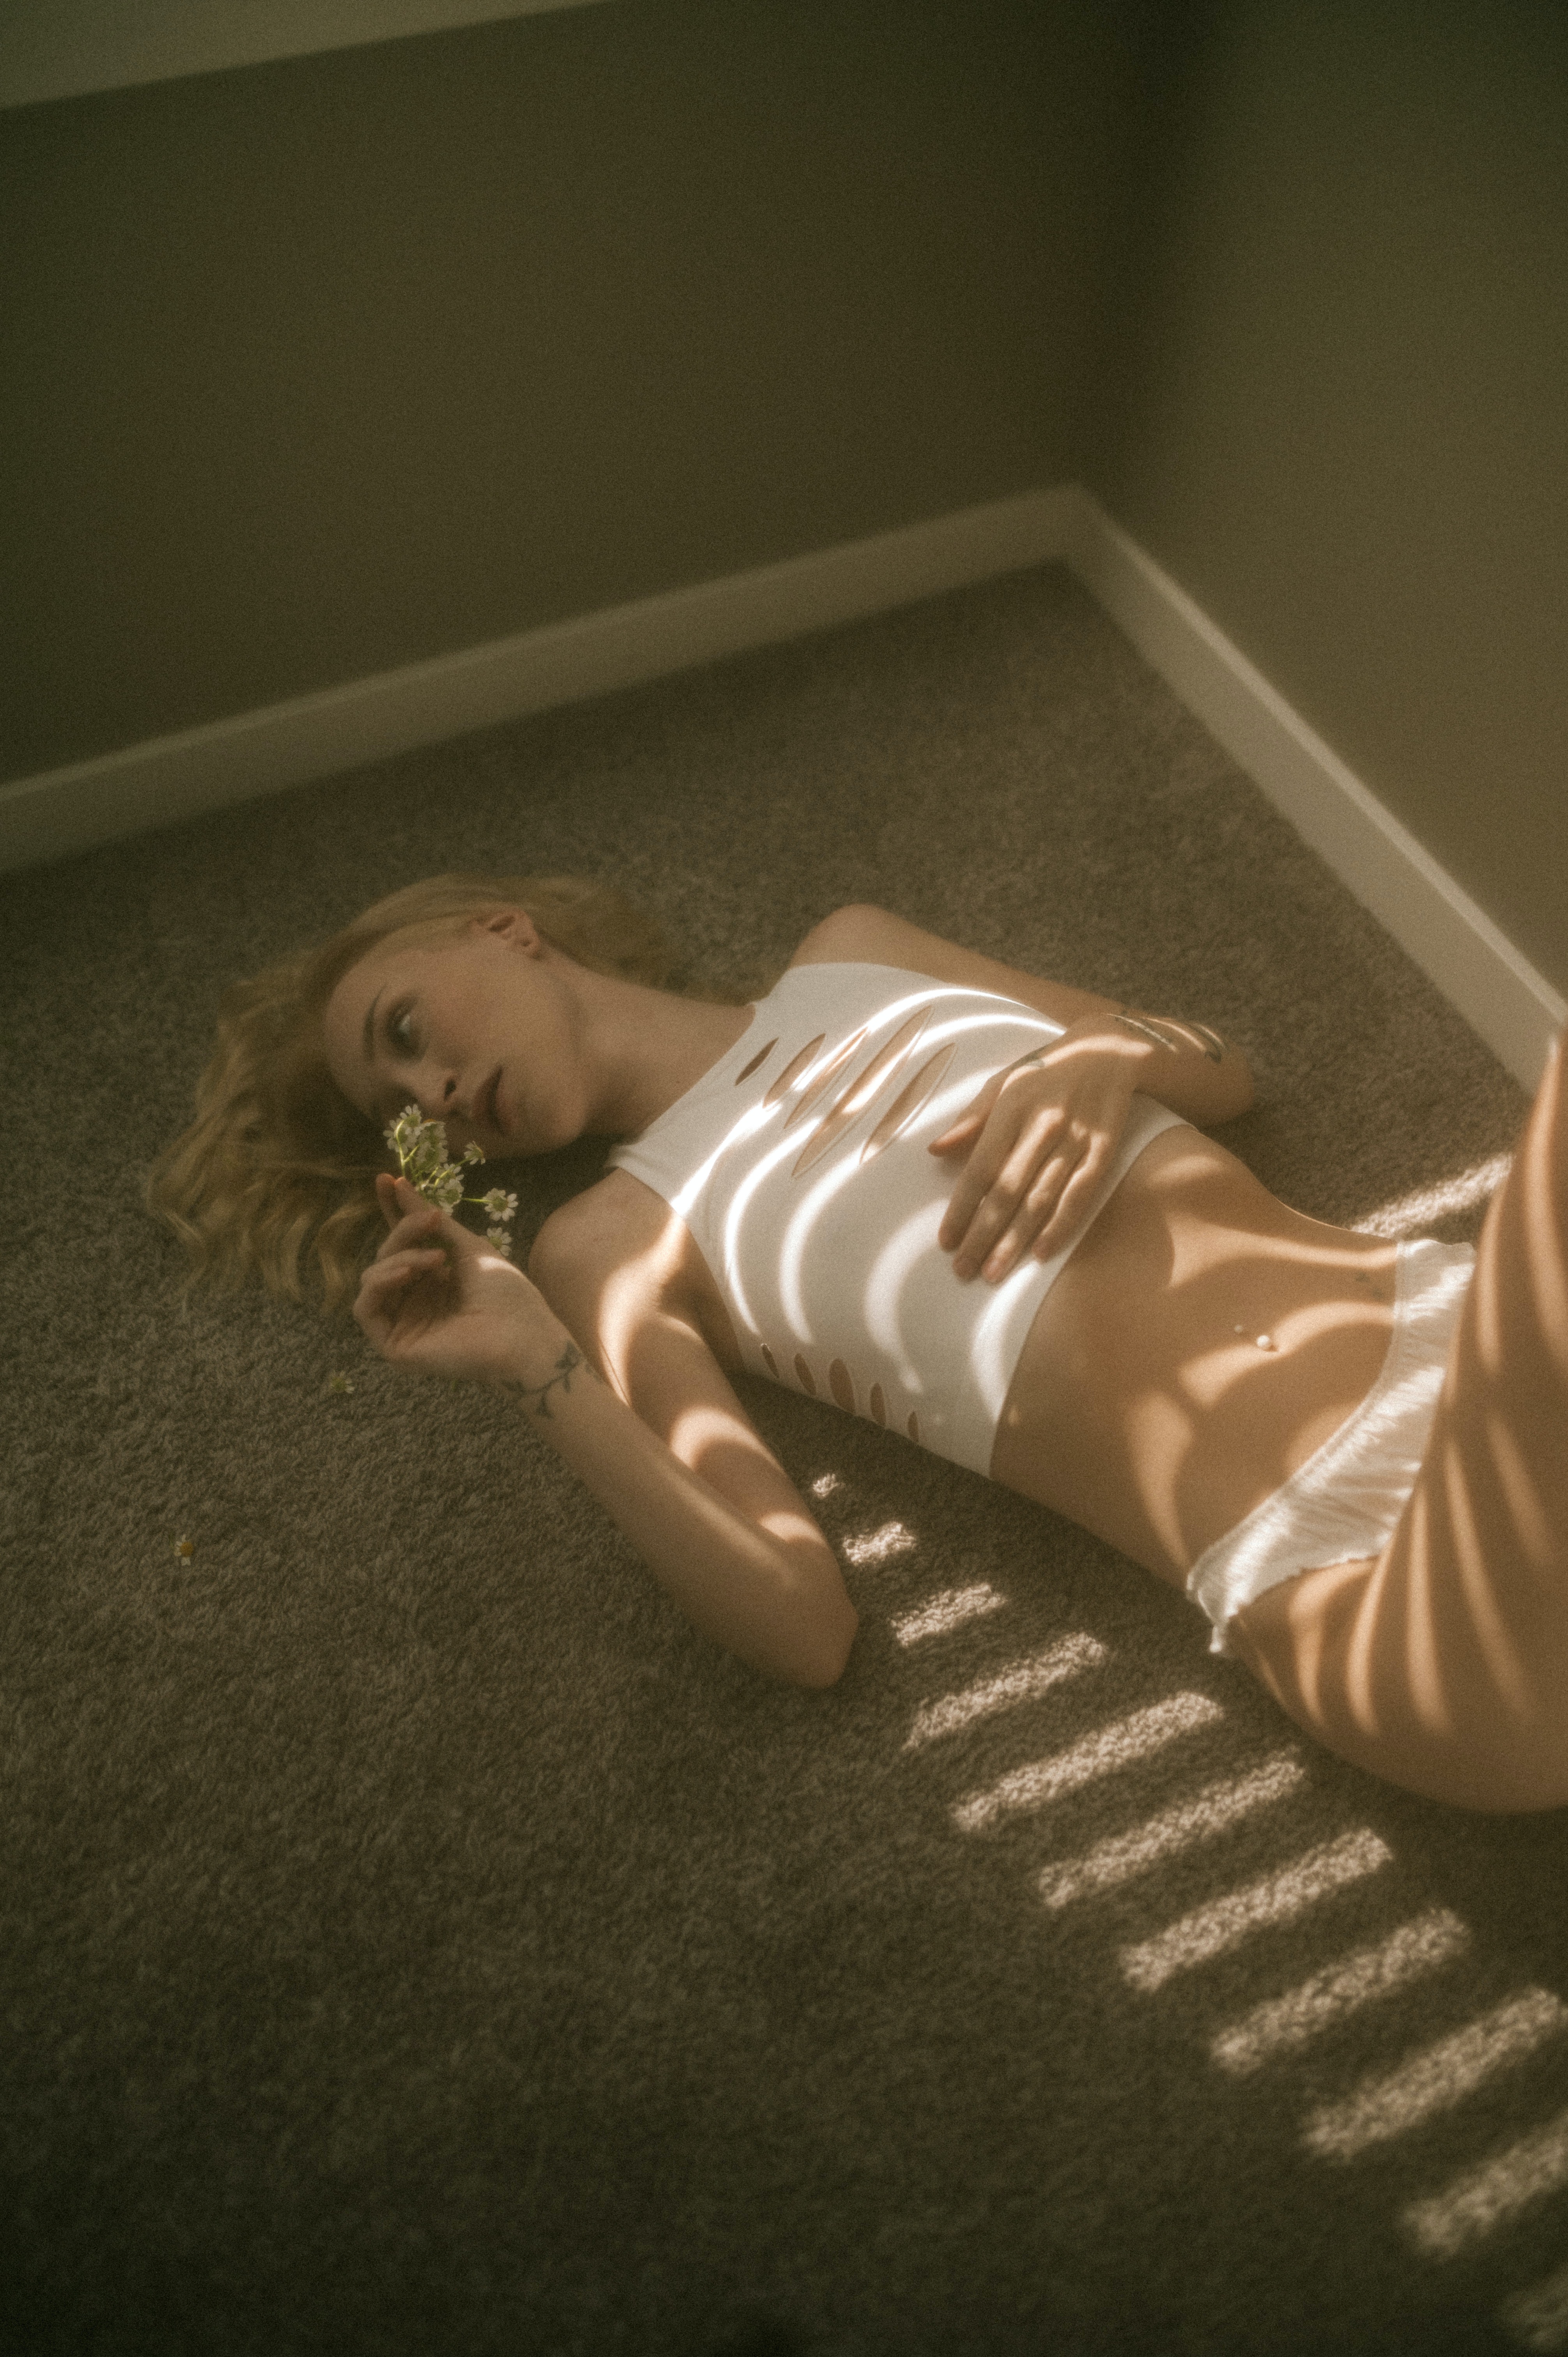
woman, arm, leg, comfort, human body, flash photography, wood, flooring, floor, elbow, thigh, knee, hardwood, Tints and shades, art, human leg, wrist, barefoot, linens, darkness, bed, foot, Barechested, room, shadow, bedding, flesh, wood flooring, bedroom, sitting, still life photography, night, illustration, bed sheet, nap